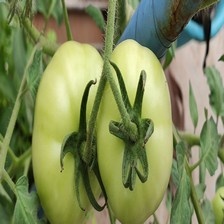
Label: tomato